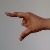
The image shows a hand gesture representing the letter 'Z' in Indian Sign Language.